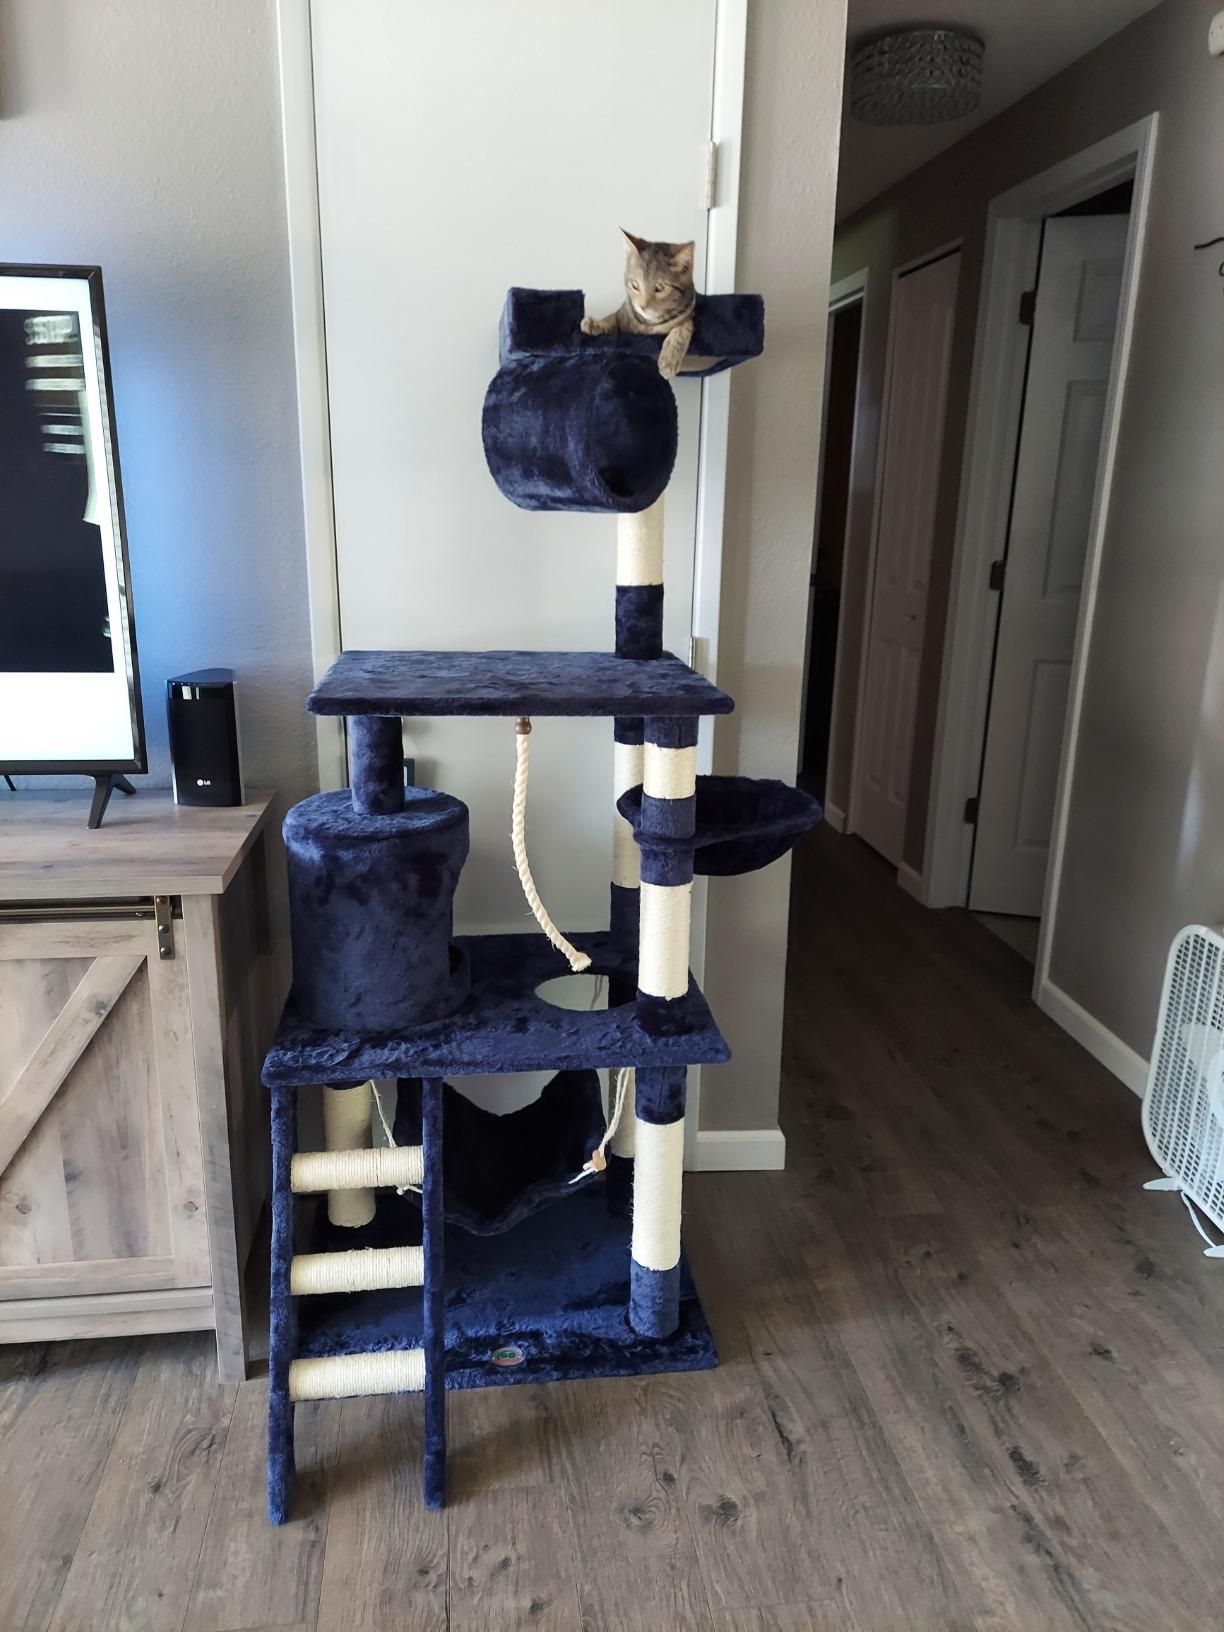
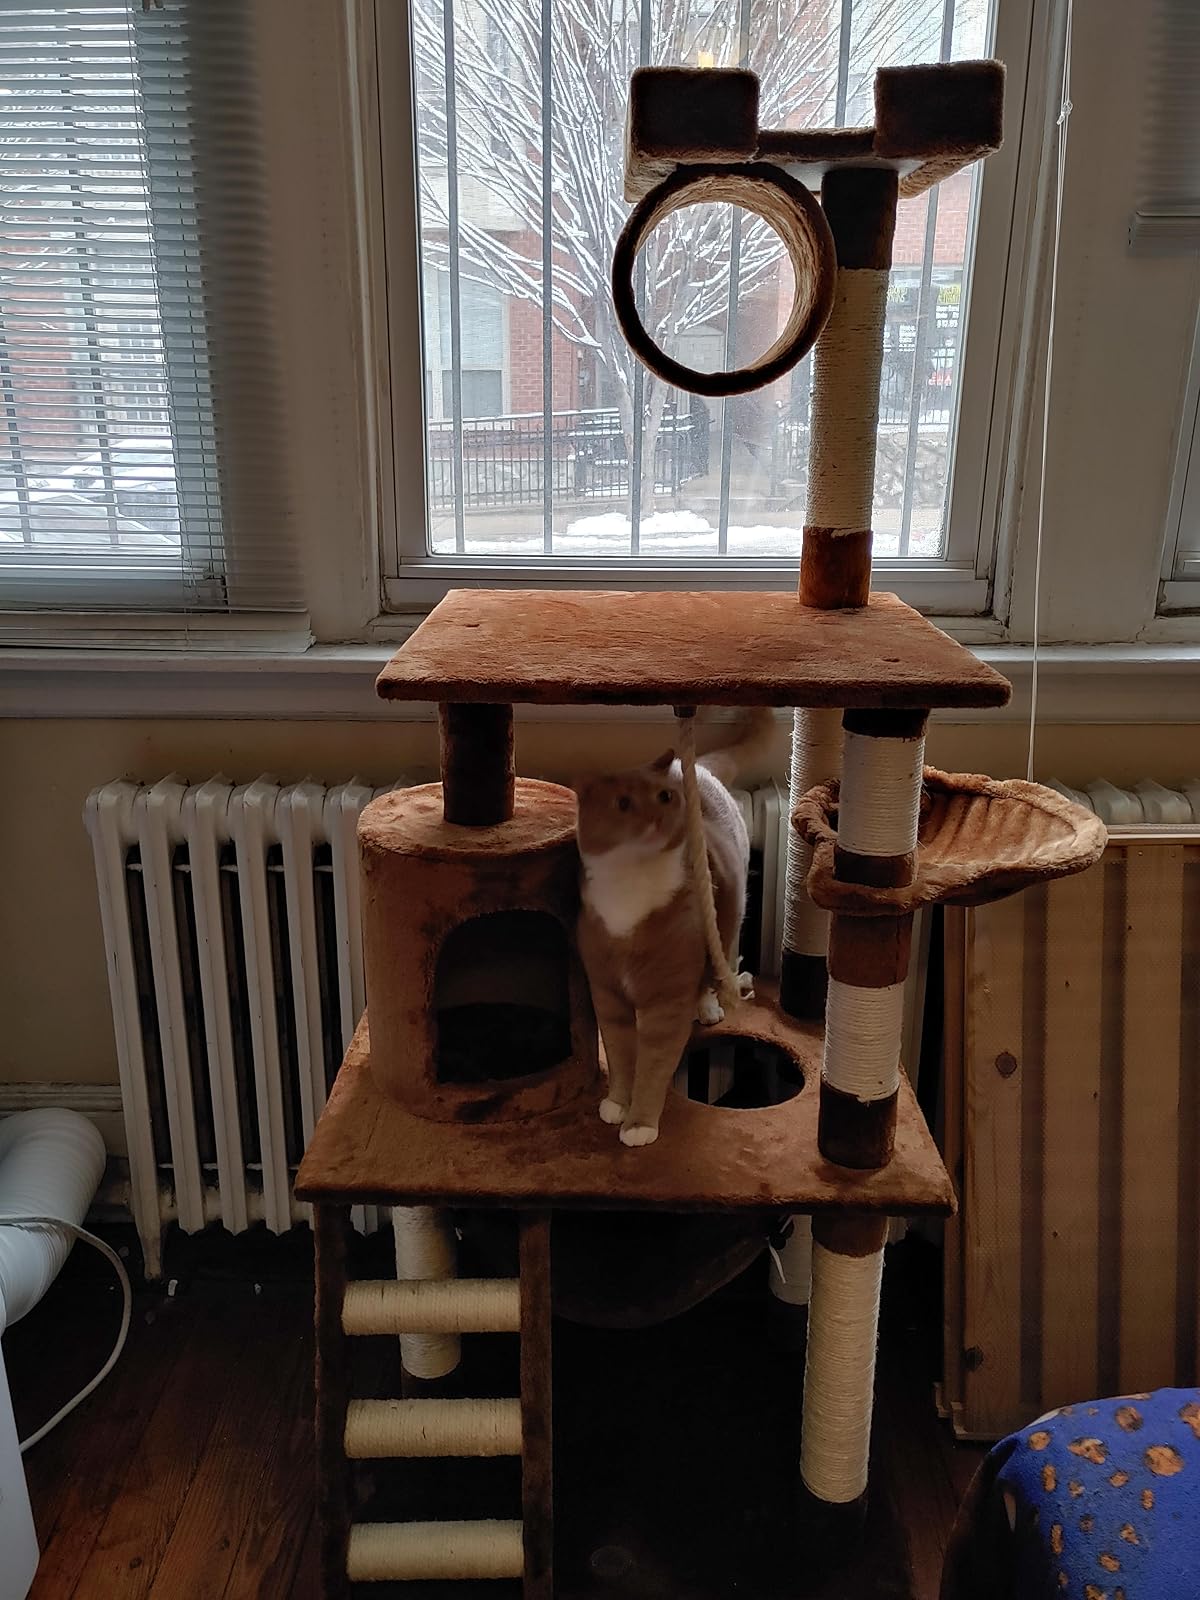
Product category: items_cat tree
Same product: no